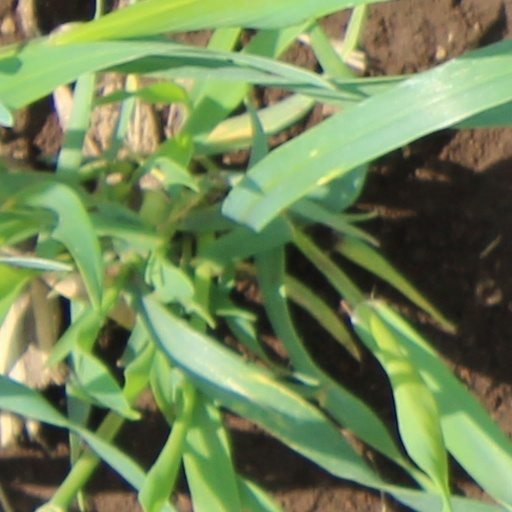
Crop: wheat